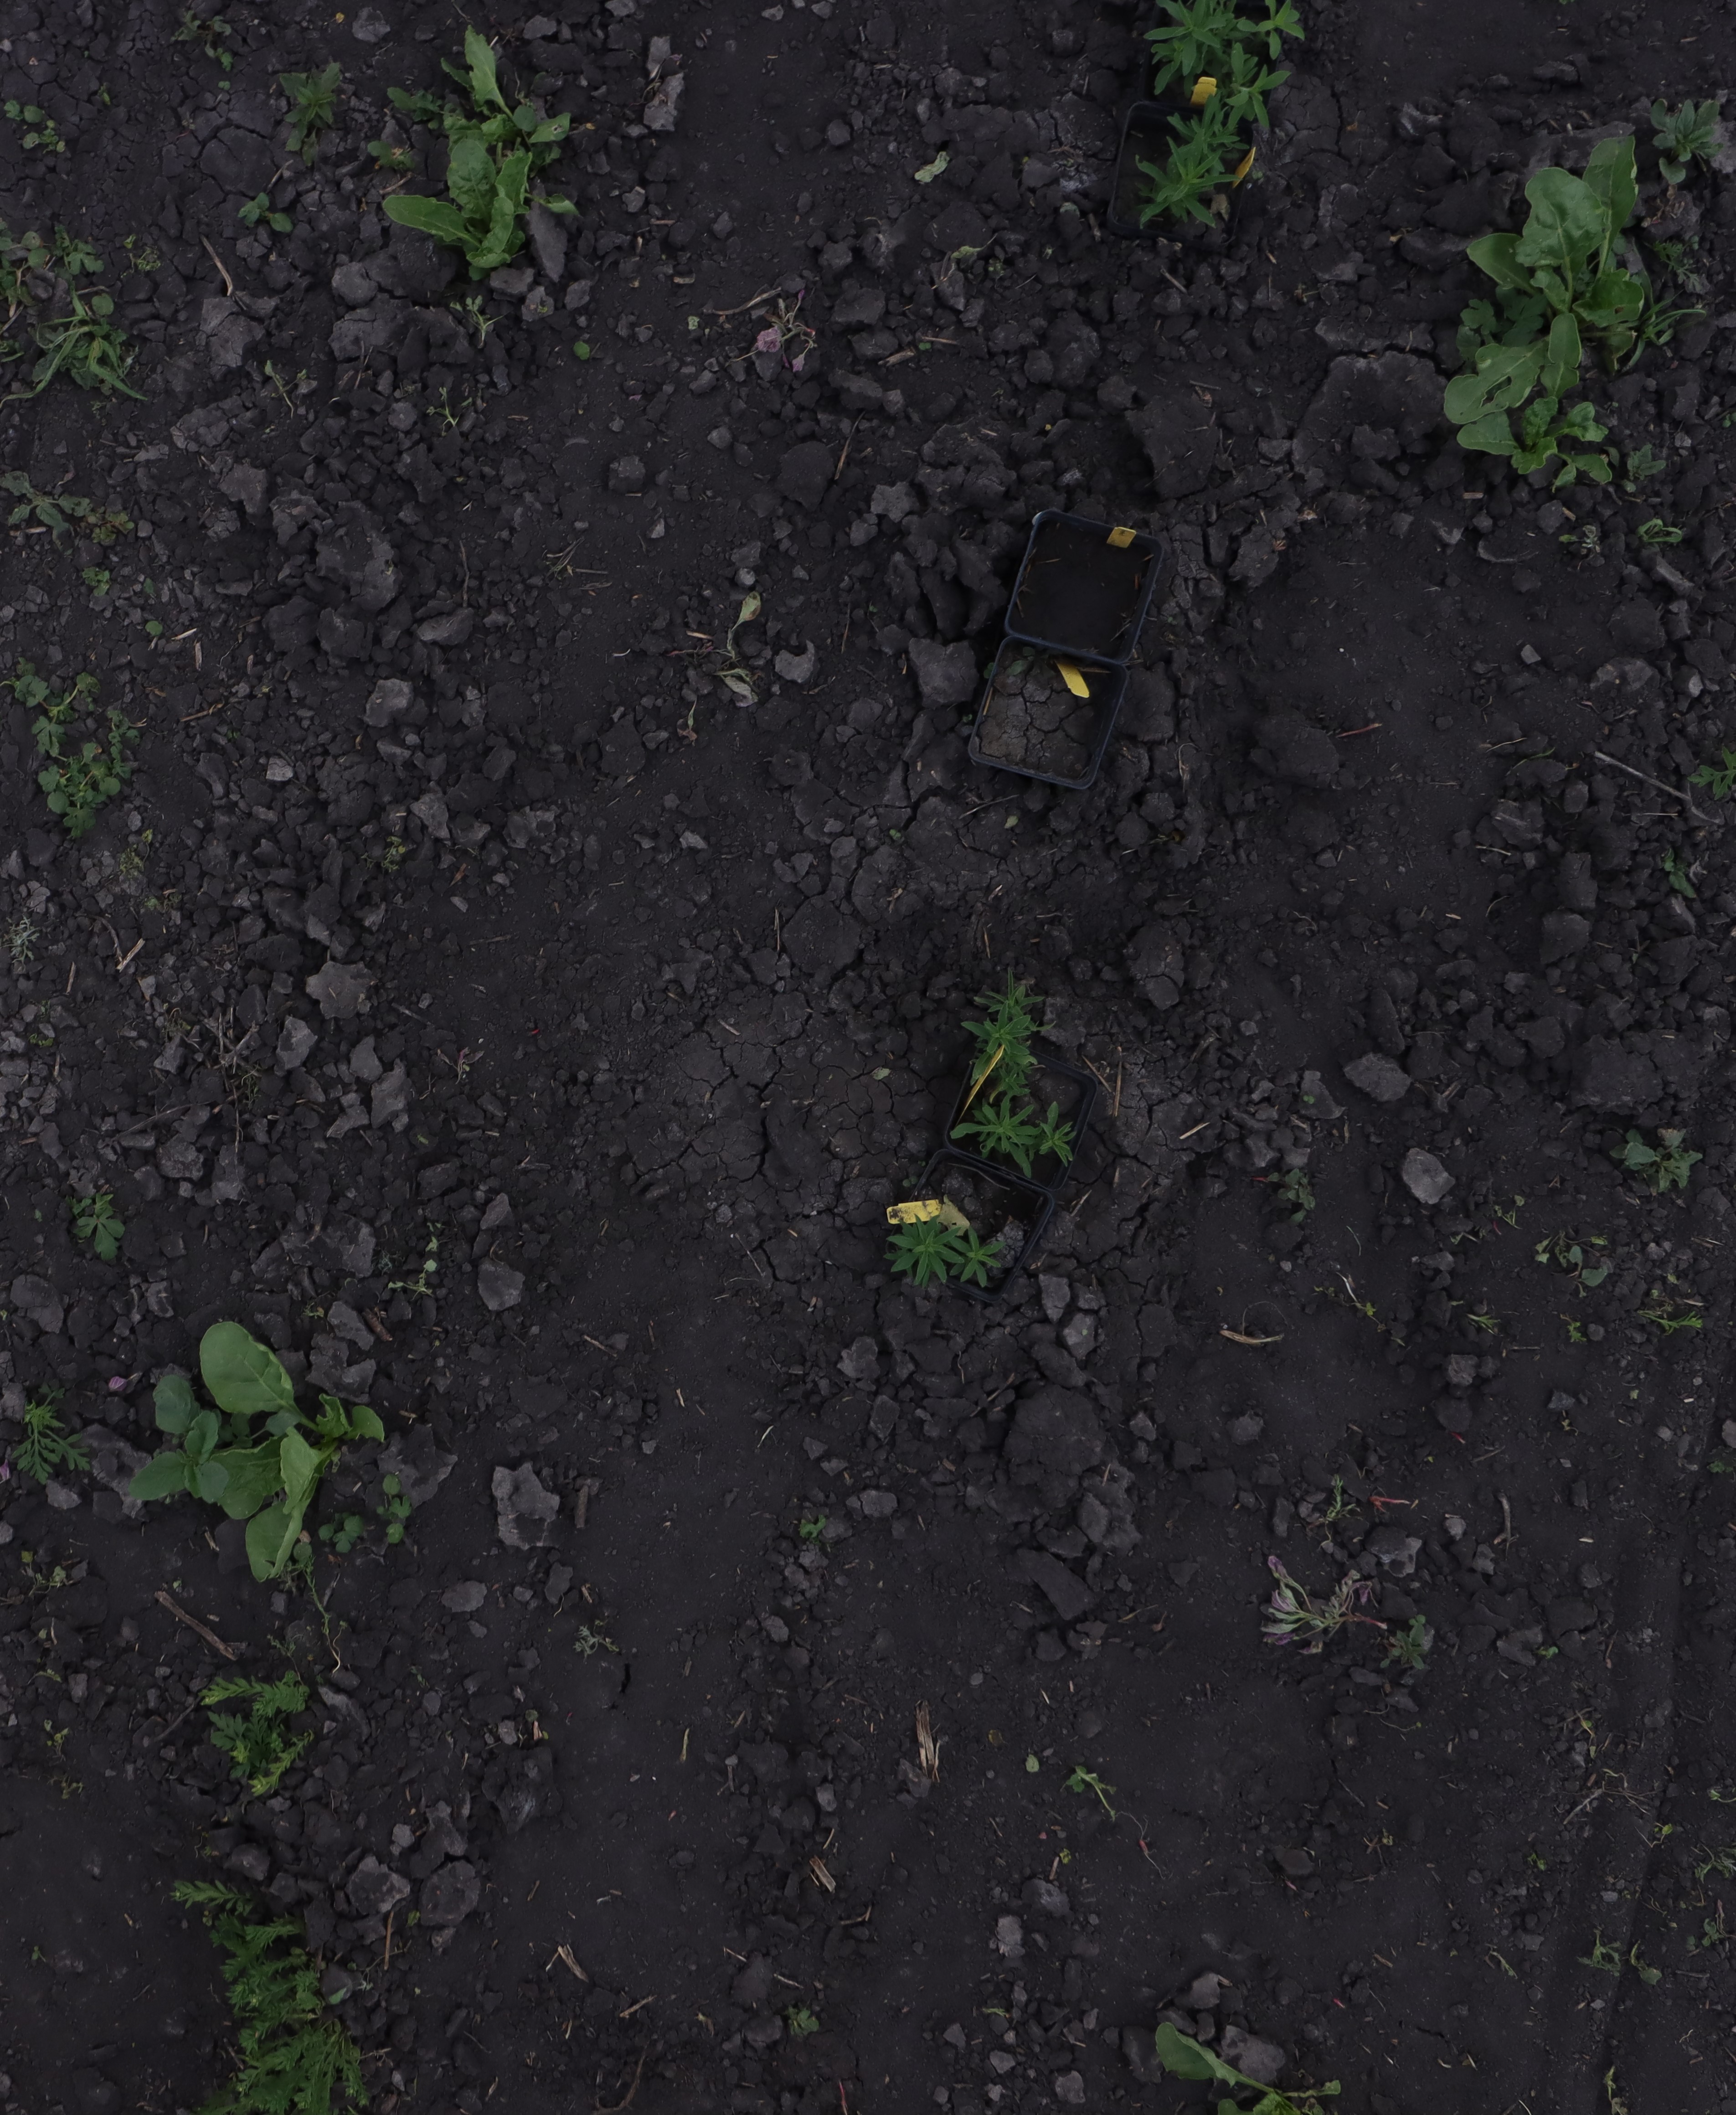
Crop: Sugar beet
Objects: Flax, Flax, Sugar beet, Kochia, Kochia, Sugar beet, Kochia, Ragweed